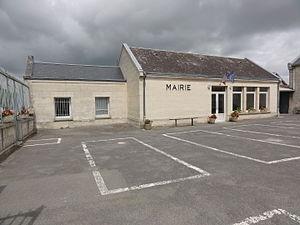
Ciry-Salsogne est une commune française située dans le département de l'Aisne, en région Hauts-de-France.